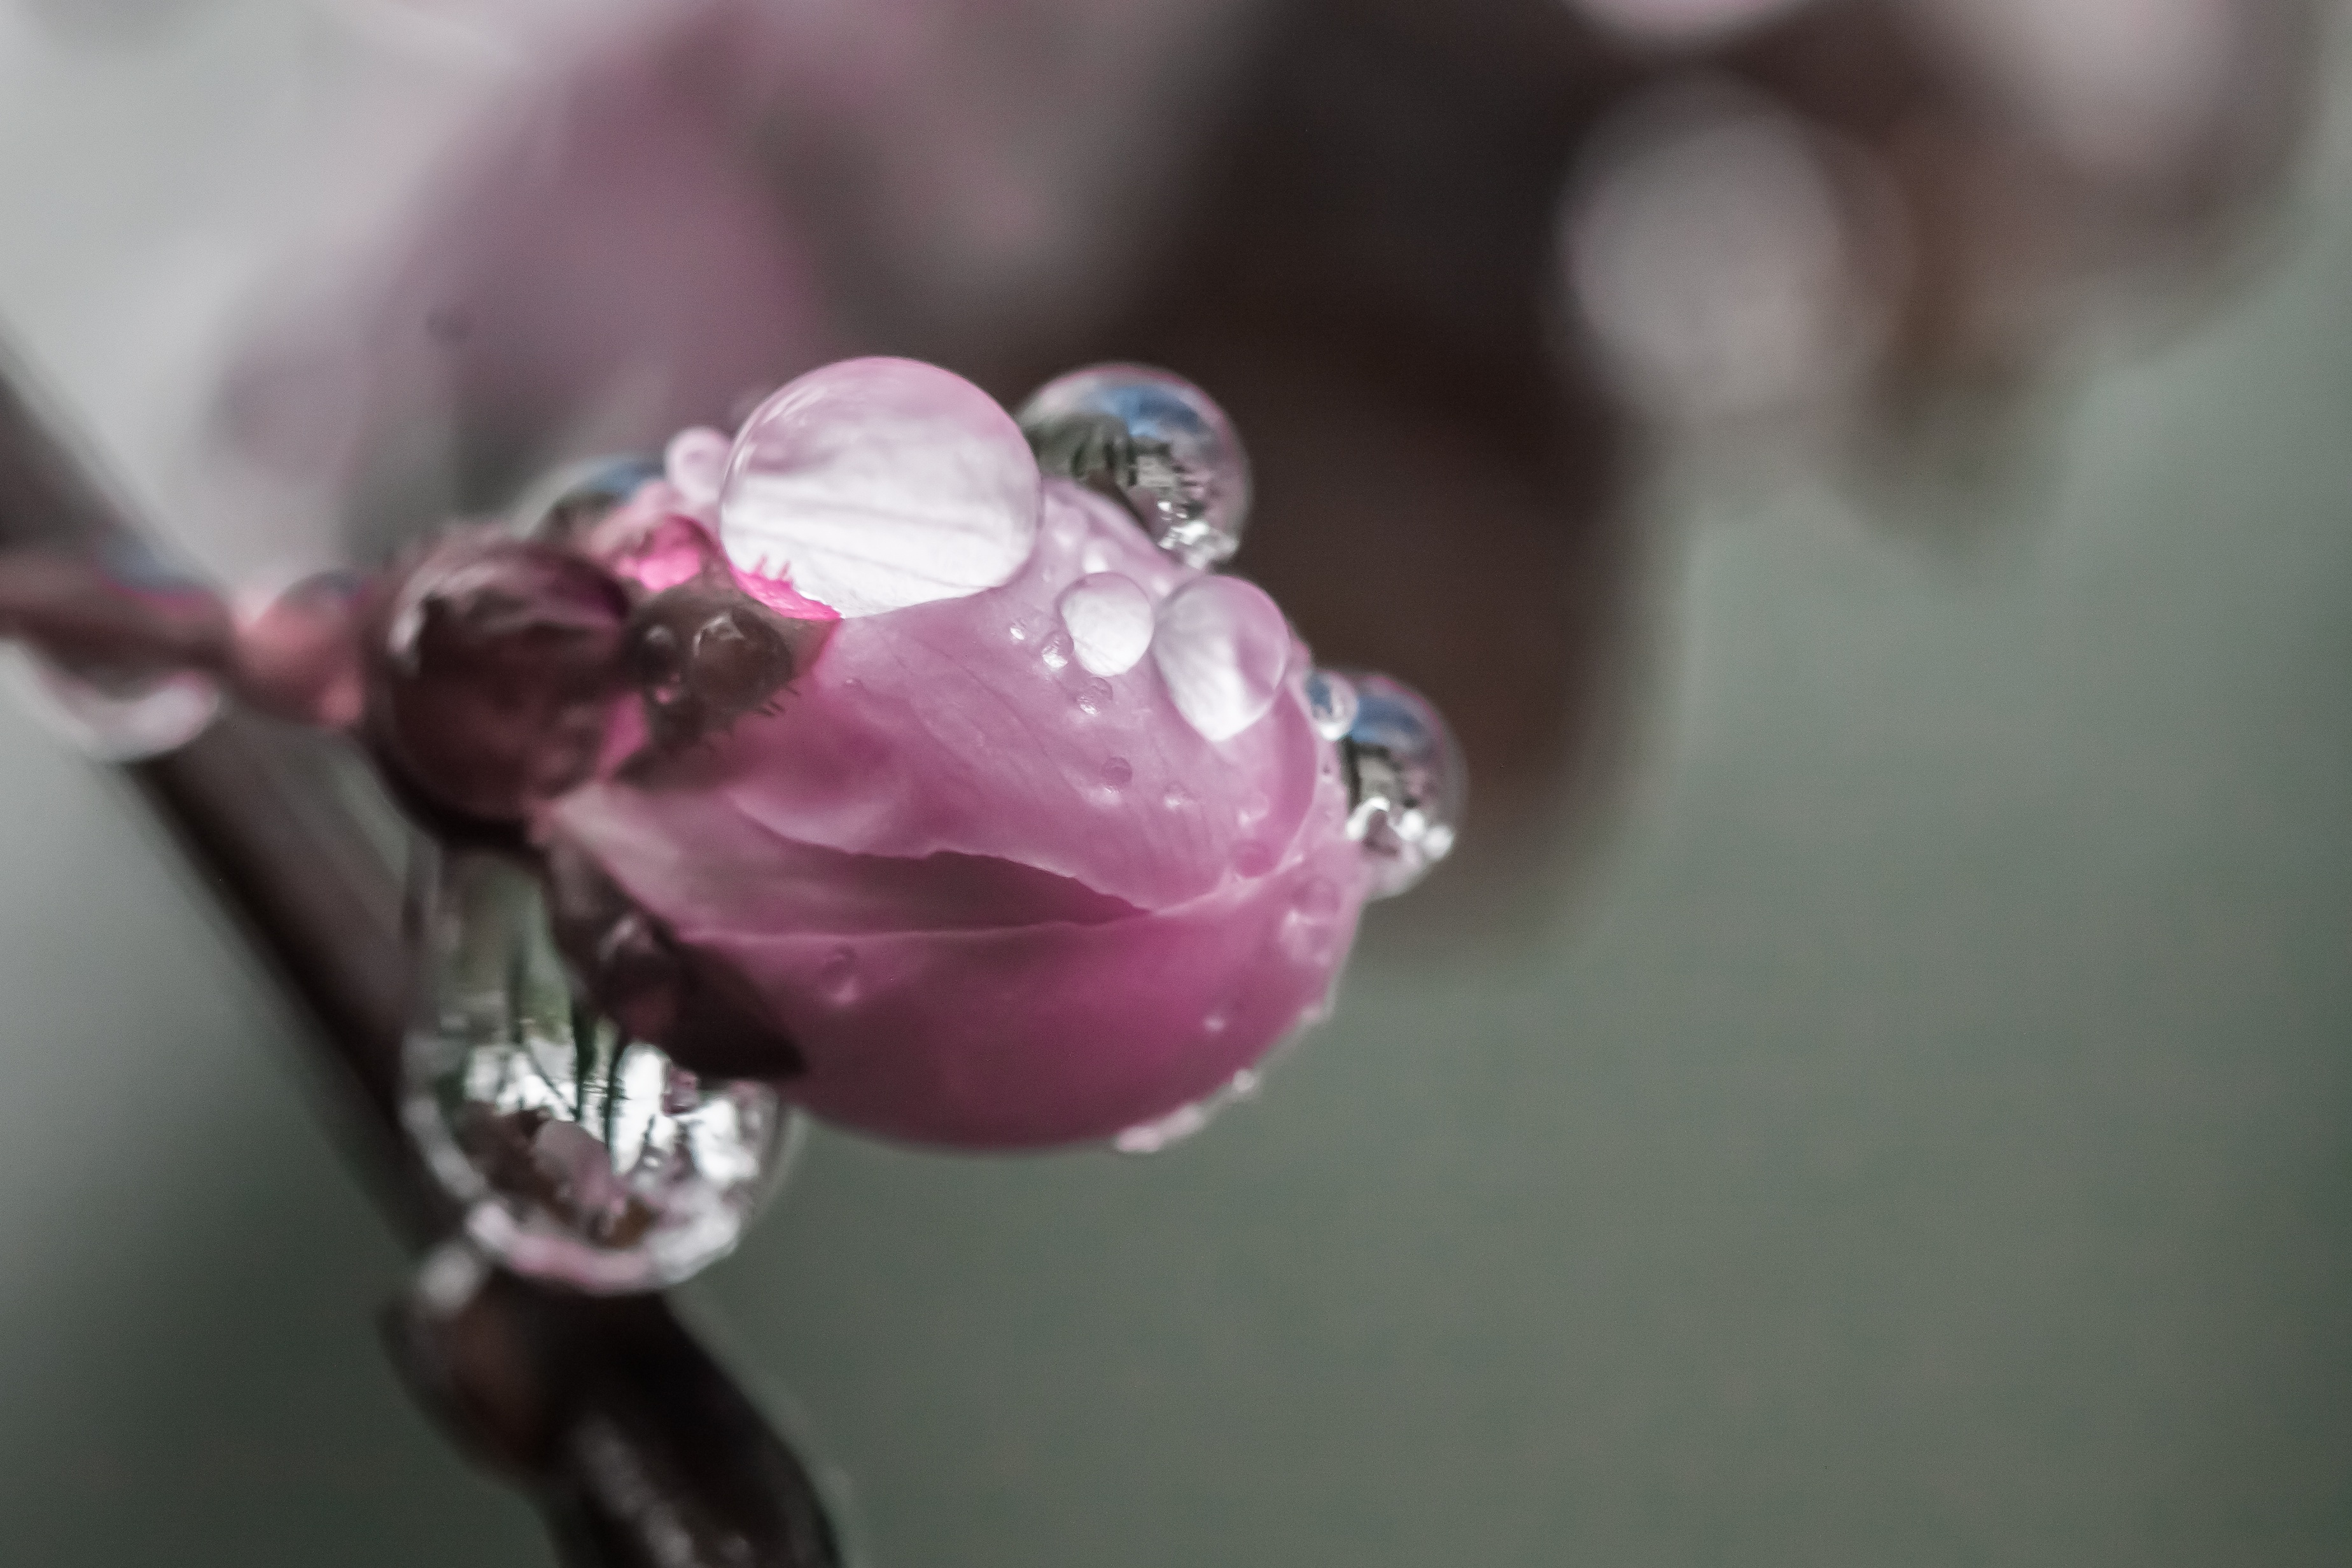
hand, water, blossom, dew, ring, flower, petal, spring, pink, nail, cherry blossom, zen, jewellery, eye, drops, organ, gemstone, macro photography, fashion accessory